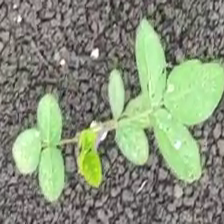
Weed species: Asian_Pigeonwings_(Clitoria Ternatea)